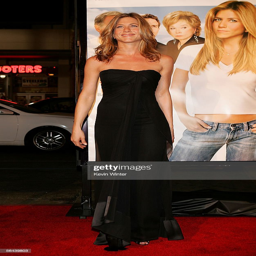
actor arrives at the premiere of .